Stuart Murray

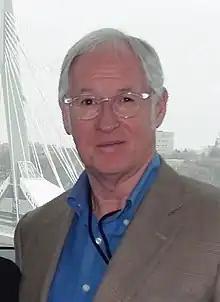
Murray in 2014

Stuart Murray (born November 24, 1954) is a former politician from Manitoba, Canada. He served as leader of the Progressive Conservative Party of Manitoba and leader of the opposition in the Manitoba legislature from 2000 to 2006. From 2006 until 2009, Murray was the President and Chief Executive Officer of the St. Boniface Hospital Research Foundation. He subsequently served as director and chief executive officer of the Canadian Museum for Human Rights from 2009 to 2014.